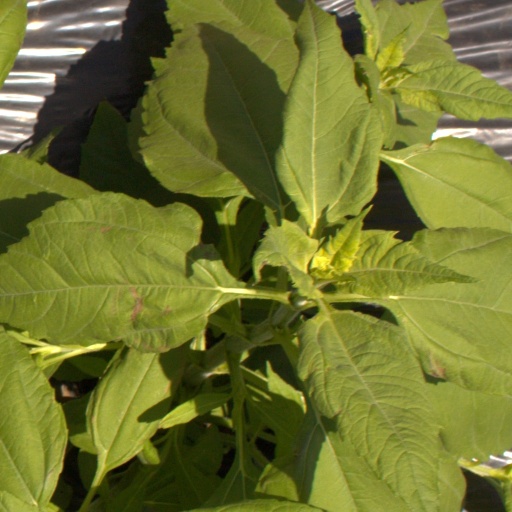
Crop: Jerusalem artichoke